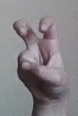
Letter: toot